Khadija El Bidaouia

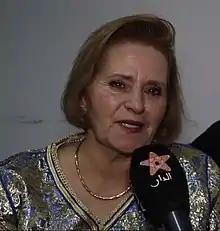
El Bidaouia in 2019

El Bidaouia was born in Ben Mskin Sbata, Casablanca in 1953. She was a pioneer in Aita, an ancestral Moroccan music genre which has a feminist dimension. Khadija took over during her career a male-dominated industry of mostly sheikhs, and became a favorite singer. She was beloved by several Aita sheikhs and became very popular. She released multiple albums and singles, including 'La Yensani', 'Ghzali' and 'Besmlah'.